Curdin

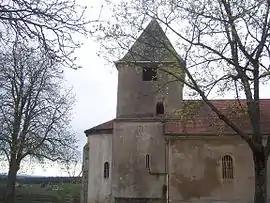
The church in Curdin

Curdin is a commune in the Saône-et-Loire department in the region of Bourgogne-Franche-Comté in eastern France.